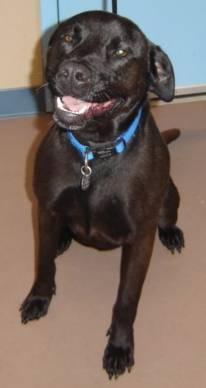
dog